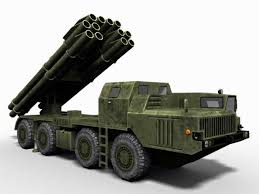
Label: BM-30